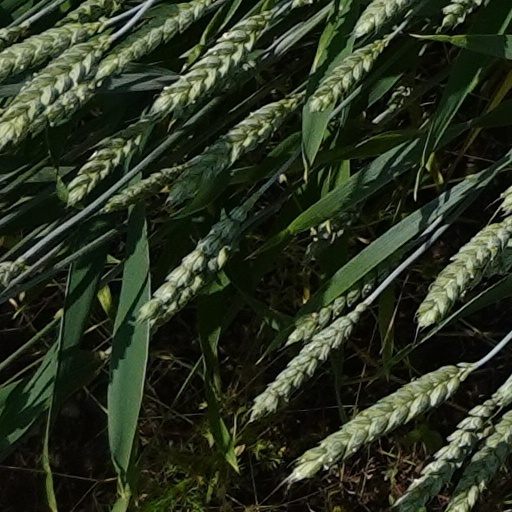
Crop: wheat